South Stack

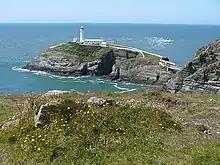
South Stack Lighthouse, which was first built in the early 19th century, is connected to the mainland via a footbridge.

South Stack Lighthouse, which was completed in 1809, is sited above the sea on South Stack. Its lamp tower is -tall and the lighthouse complex covers . There are over 390 stone steps and 10 metal steps down to the footbridge.